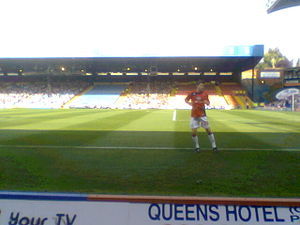
John Oster
John Morgan Oster er en engelskfødt walisisk tidligere fodboldspiller.